Steve Prest

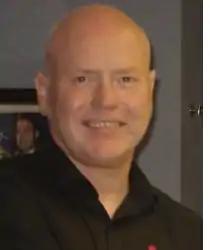

Steven Robert Prest (19 May 1966 – 13 May 2009) was an English professional snooker player and coach.